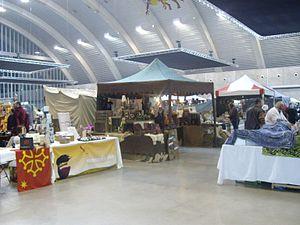
festival Trolls et légendes de Mons 2011
Trolls & Légendes est un festival de fantasy se tenant tous les deux ans au Mons Expo de Mons en Belgique. Créé en 2005 par l'asbl Anthêsis, Trolls & Légendes est l'un des premiers festivals du genre dans le monde francophone, abordant tous les aspects de la fantasy, en s'adressant tant aux connaisseurs qu'au public familial. L'événement propose un salon du livre, du jeu et de l'artisanat fantastique avec la présence d'auteurs, illustrateurs, éditeurs, créateurs, séances de dédicace, démonstrations et tournois de jeux de carte, de rôle et de plateau. C'est aussi une fête familiale avec des expositions, des projections et des animations tout au long du festival, groupes musicaux, comédiens, conteurs, magiciens, concours de déguisement pour grands et petits, chasse aux œufs de trolls, compagnies.